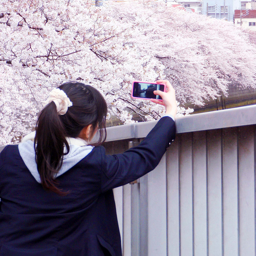
A woman holding up a camera next to a tree.
A person taking a picture over a fence with her phone.
A girl using her cell phone to take a selfie.
A woman takes a picture of a cherry tree behind a fence.
A woman taking a picture of a tree.